Mika (singer)

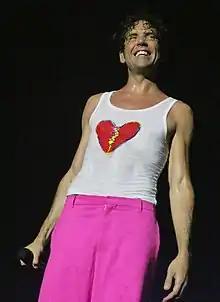
Mika at the London Roundhouse on 3 July 2022

Michael Holbrook Penniman Jr. (born 18 August 1983), known professionally as Mika (stylised in all caps), is a singer-songwriter born in Beirut, Lebanon, and raised in Paris and London.